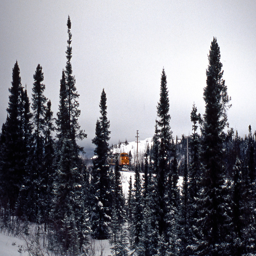
and again through the endless spruce forest